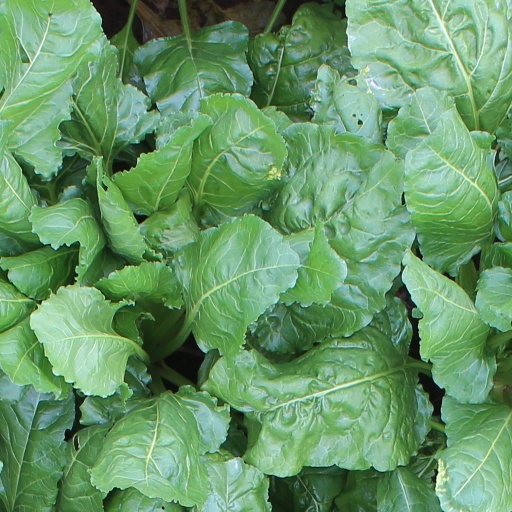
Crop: sugar beet